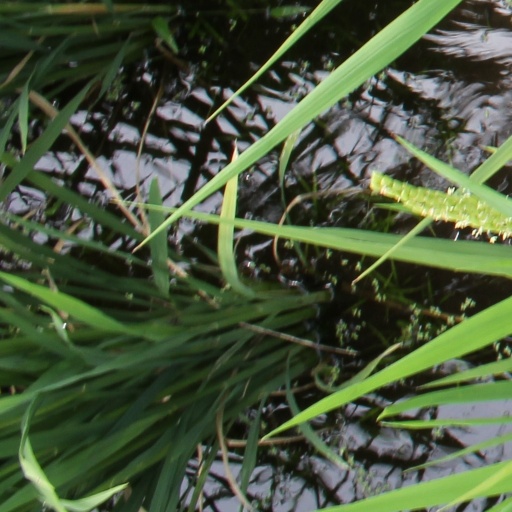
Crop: rice